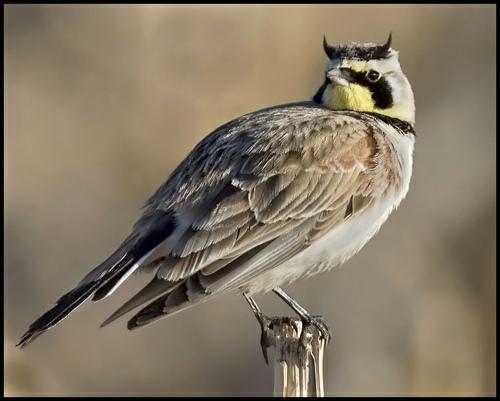
A photo of a horned lark